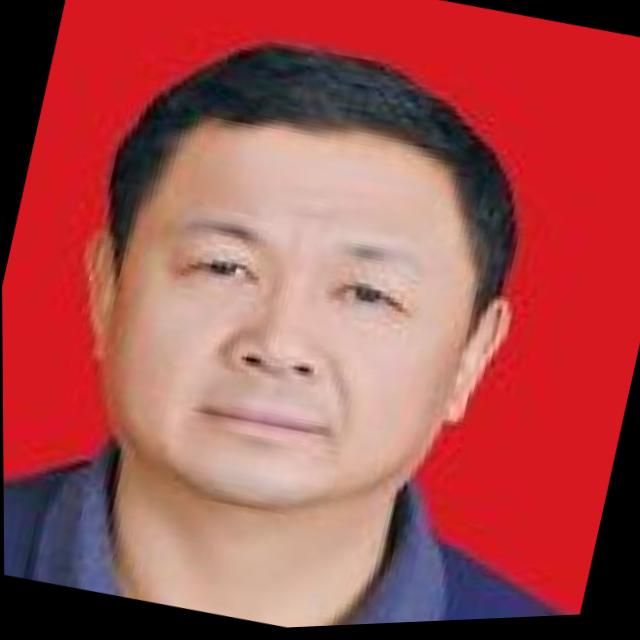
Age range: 45-64